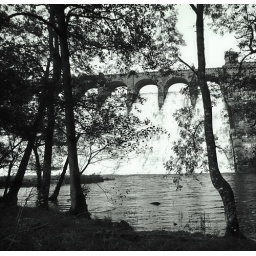
Trees in black and white in front of Vyrnwy dam in Wales.